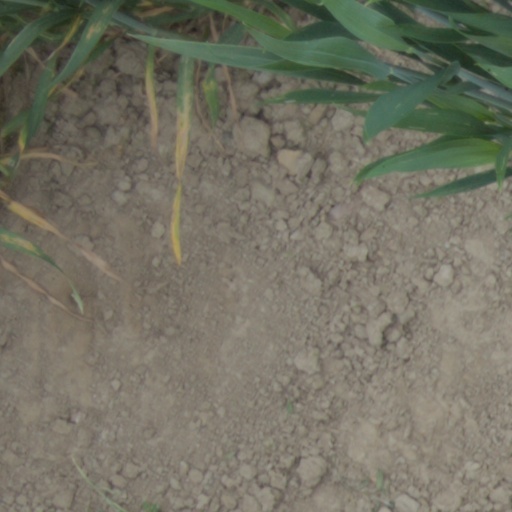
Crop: wheat